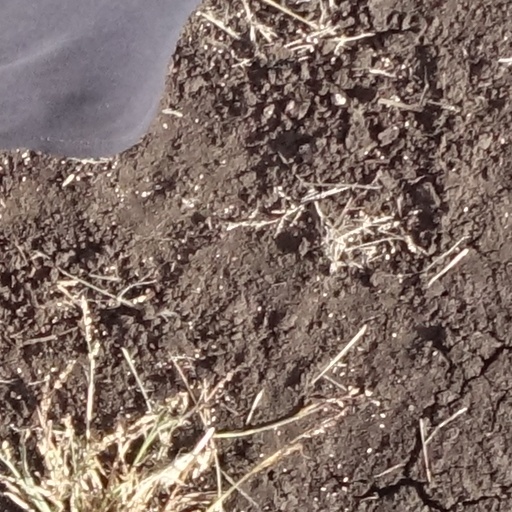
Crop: sorghum